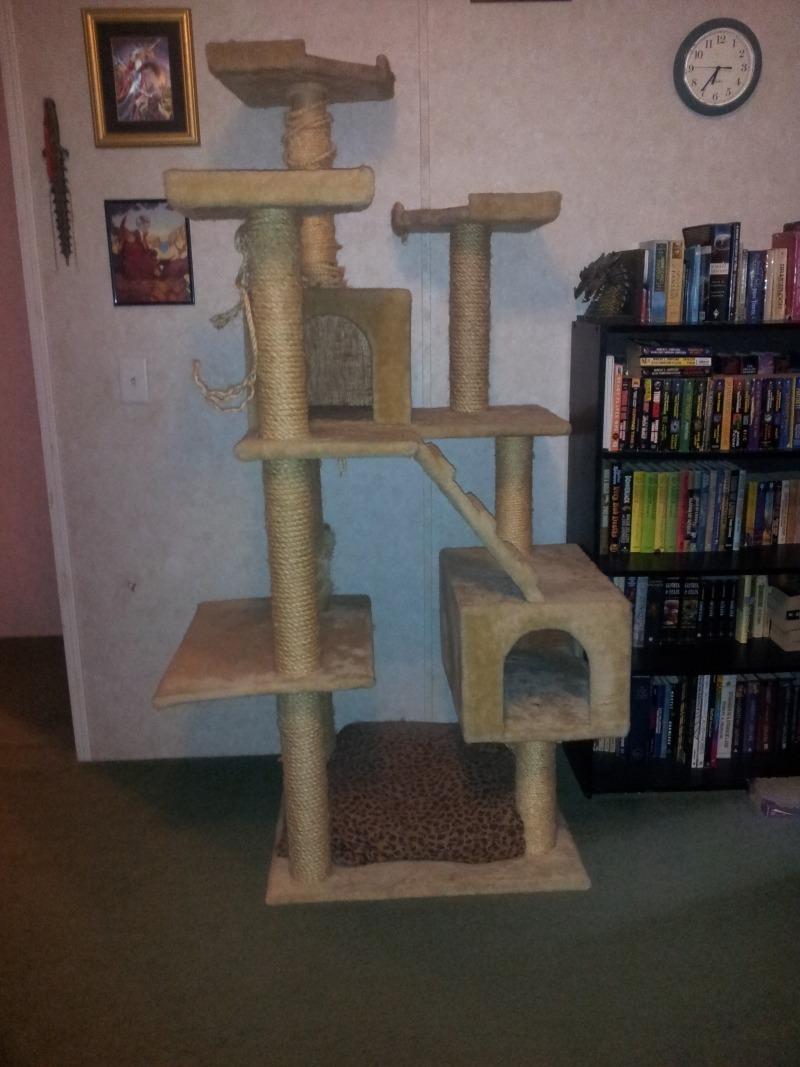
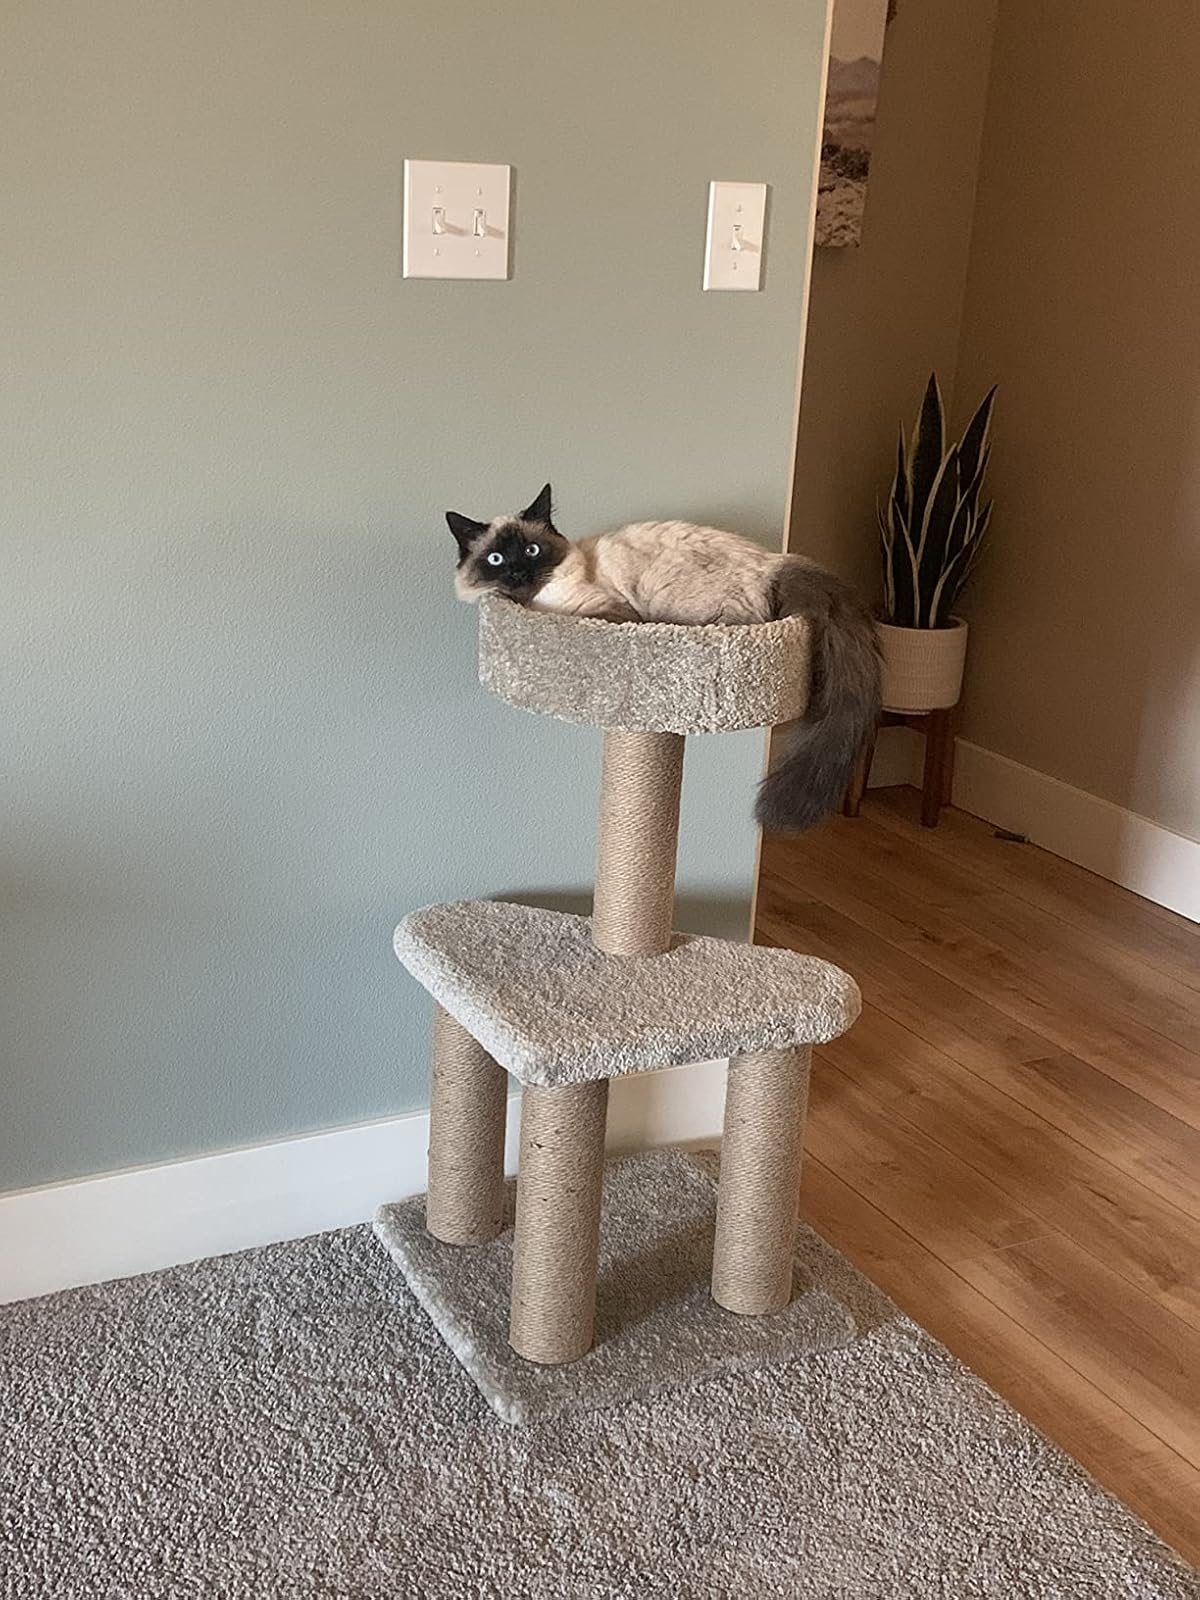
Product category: items_cat tree
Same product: no